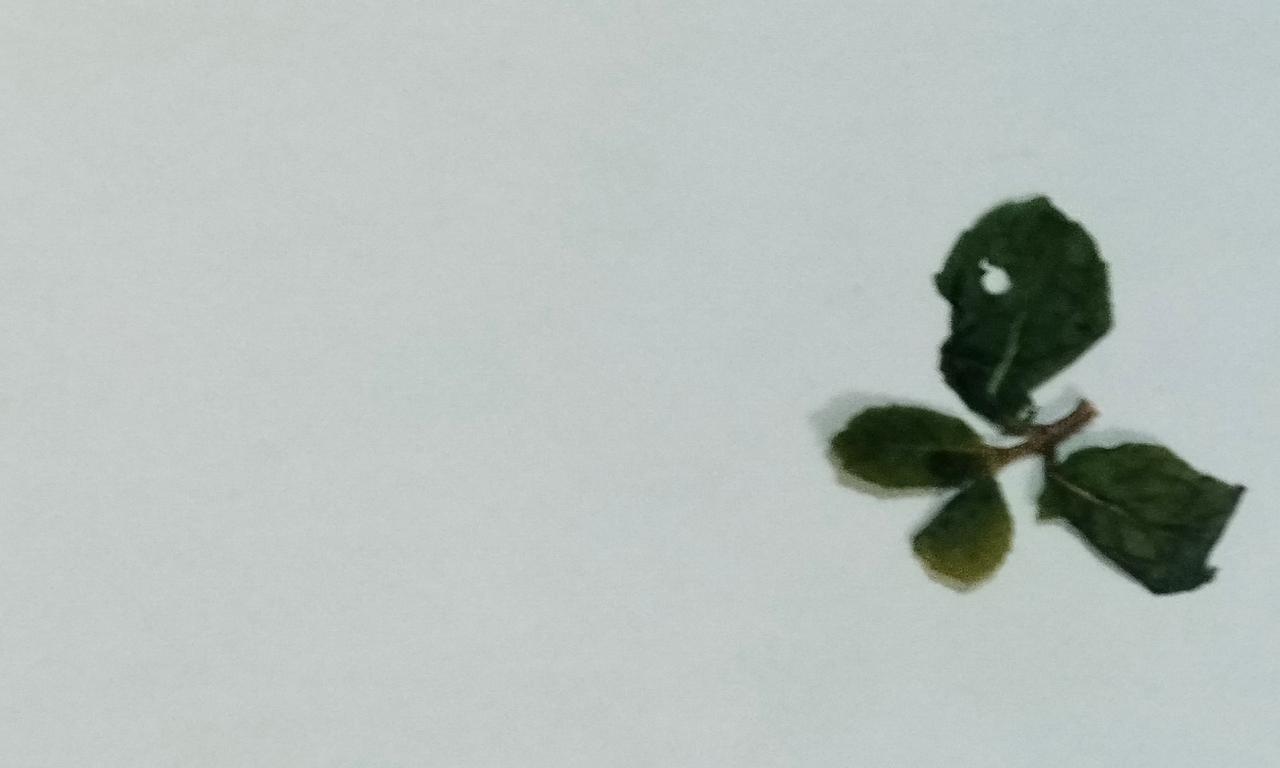
Label: Dried